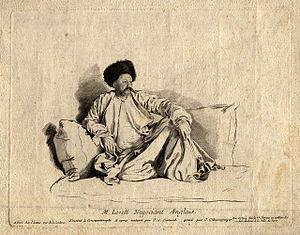
La Levant Company, fondée en 1592 par une charte royale de la reine Élisabeth Iʳᵉ d'Angleterre et disparue en 1825, est une compagnie commerciale britannique disposant pour ce pays du monopole du commerce en Méditerranée orientale, principalement dans l'Empire ottoman.